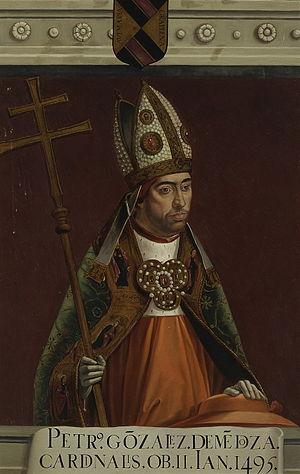
Pedro González de Mendoza est un ecclésiastique et une personnalité politique espagnole, le cinquième enfant de Íñigo López de Mendoza, premier marquis Santillana, et Catalina de Figueroa.